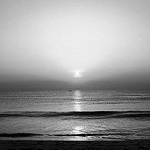
Label: B & W